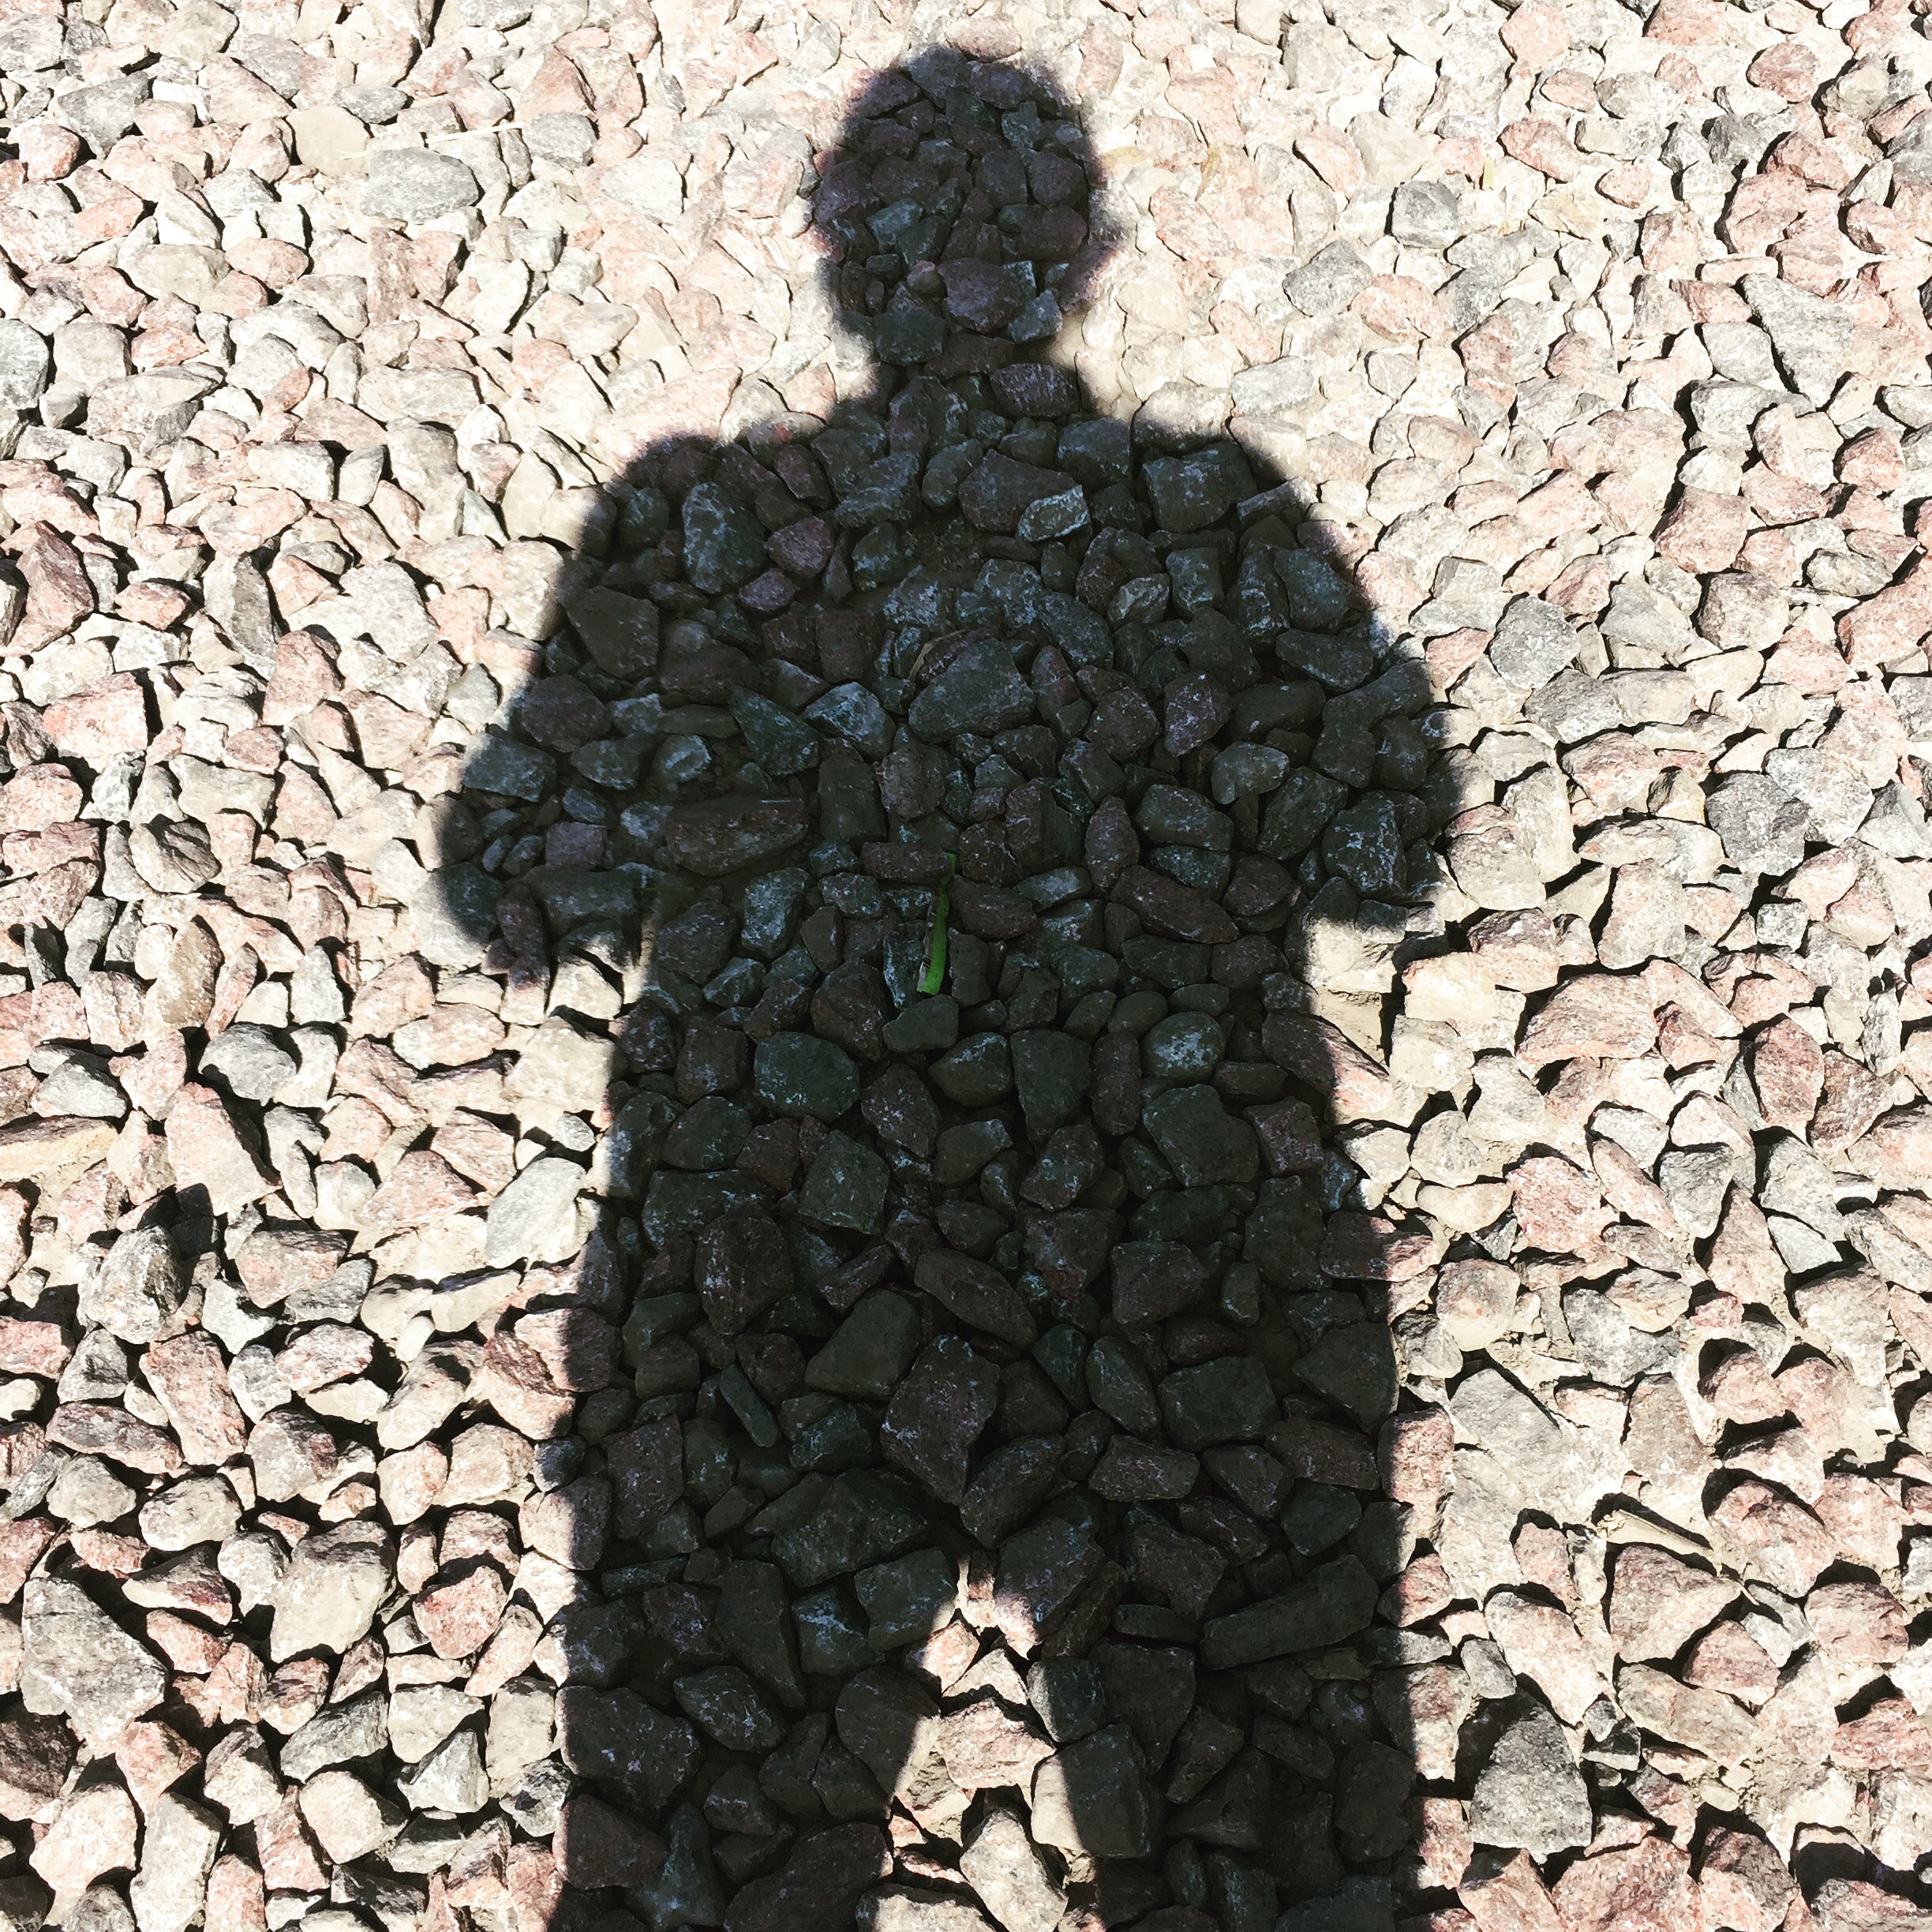
iphone, pattern, clothing, art, design, instagram, argentina, iphoneography, project365, squareformat, rodrigoparedes, buenosaires, ar, 160378, 160378com, www160378com, iphone6plus, 272, military camouflage